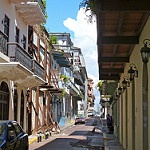
Scene: Outdoor